Ralph Royce

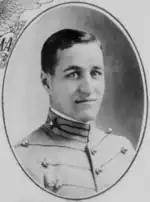
At West Point in 1914

Ralph Royce was born in Marquette, Michigan on 28 June 1890 and attended school at Hancock, Michigan. He entered the United States Military Academy at West Point on 1 March 1910. During his senior year, he served as captain of the ice hockey team. He graduated 12 June 1914, ranked 89th in merit in a class of 107 cadets, and was commissioned as a second lieutenant in the 26th Infantry. Among his fellow graduates were several men who would reach general officer rank in the future, such as Carl Spaatz, Brehon B. Somervell, Frank W. Milburn, Harold R. Bull, John B. Anderson, James L. Bradley, Charles P. Gross, Jens A. Doe, Orlando Ward, Harold Francis Loomis, Vicente Lim, and Harry C. Ingles. In 1915, Royce was detailed to the Aviation Section, U.S. Signal Corps (ASSC) and sent to the Signal Corps Aviation School at Rockwell Field, California, for pilot training. On graduation on 16 May 1916, he was rated a Junior Military Aviator and promoted to temporary first lieutenant in the ASSC.